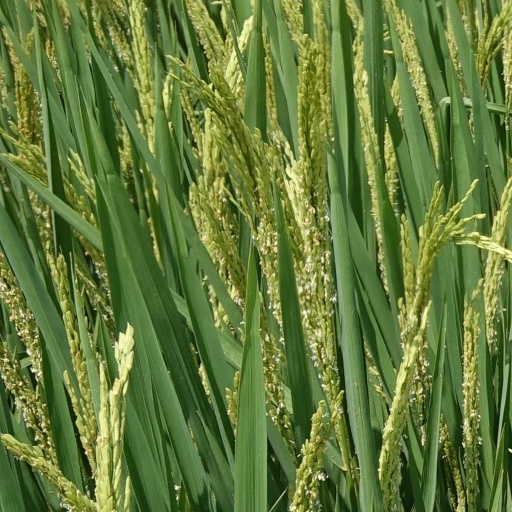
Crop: rice